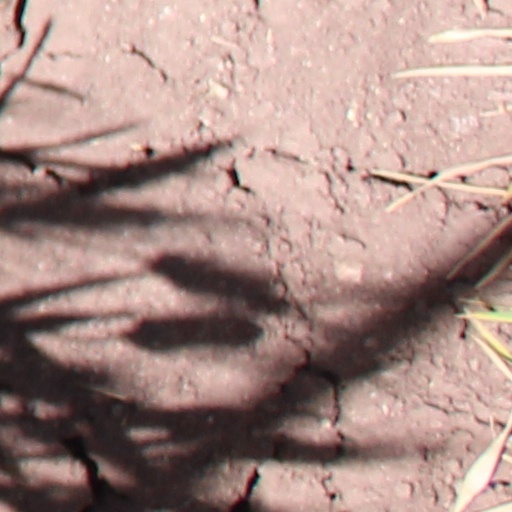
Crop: wheat